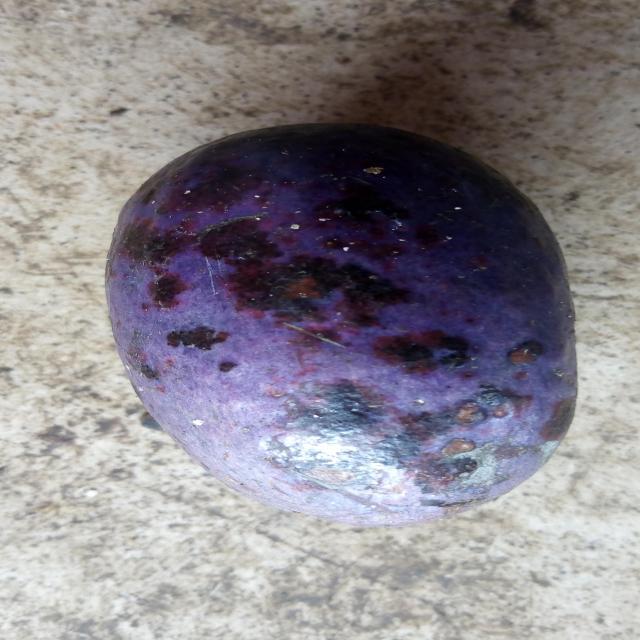
Plum grade: bruised